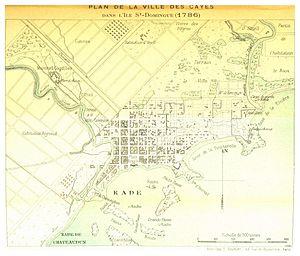
Les Cayes est une commune d'Haïti, chef-lieu du département du Sud et de l'arrondissement des Cayes dans la péninsule de Tiburon.